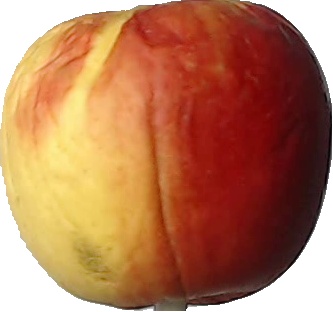
Label: apple_red_yellow_1